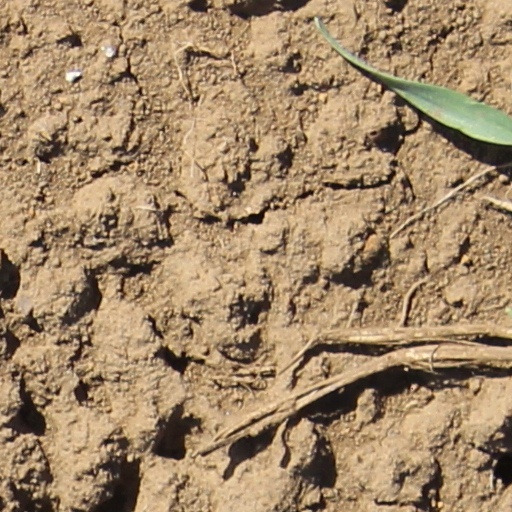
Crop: wheat